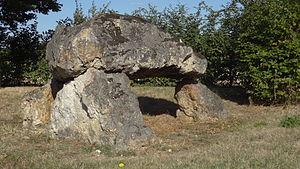
Dolmen de la Couture, Saint-Hilaire-la-Gravelle, Loir-et-Cher, France
Les sites mégalithiques de Loir-et-Cher n'ont fait l'objet d'un recensement exhaustif qu'à la fin du XIXᵉ siècle. Ils sont concentrés dans le nord et le centre du département mais près de la moitié d'entre eux furent détruits au cours du XXᵉ siècle. Le matériel archéologique découvert lors des fouilles est assez pauvre. Le folklore associé à ces constructions est peu original.
Saint-Hilaire-la-Gravelle est une commune française située dans le département de Loir-et-Cher en région Centre-Val de Loire. Elle appartenait au canton de Morée, et depuis la réforme territoriale, elle a rejoint le canton du Perche.
Cet article recense les monuments historiques de Loir-et-Cher, en France.
Le Dolmen de la Couture est situé sur la commune de Saint-Hilaire-la-Gravelle, dans le département de Loir-et-Cher en France.